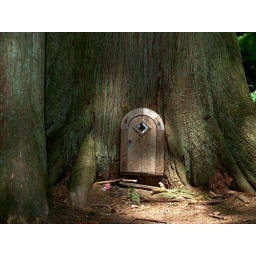
Tiny door at ground level for the forest fairies in Redwood Park